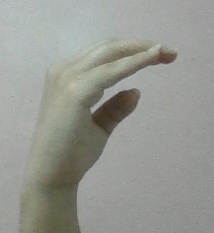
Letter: jeem